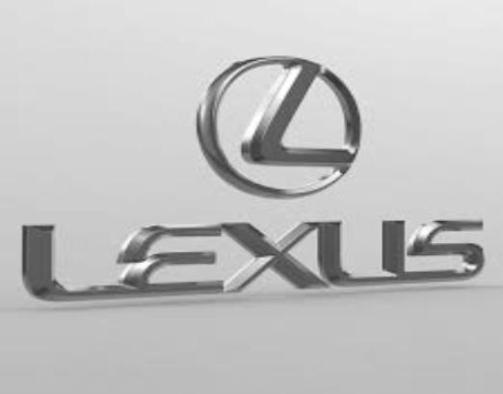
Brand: lexus-1
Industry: Transportation